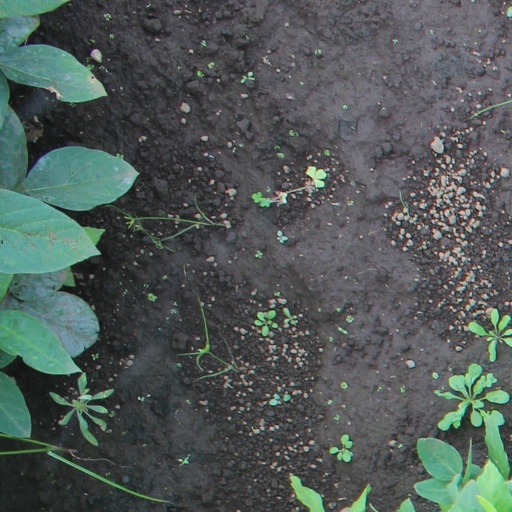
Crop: soybean